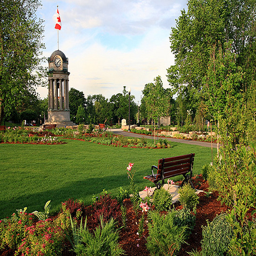
a wood bench is in the middle of a park
A park bench sitting in the  middle of a green field.
a park bench that is by a lot of flowers
A gazebo clock stands in the center of a green park.
A view of a park with a nice clock tower in the back